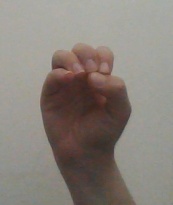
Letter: ha